Digimon Story: Cyber Sleuth – Hacker's Memory

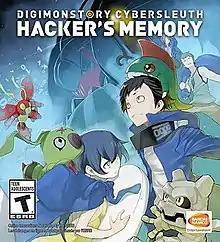
North American cover art

is a role-playing video game developed by Media.Vision and published by Bandai Namco Entertainment for PlayStation 4 and PlayStation Vita. It is the follow-up to 2015's "", part of the "Digimon Story" series, and based on the larger "Digimon" franchise. The game shares elements and locations from its predecessor, while featuring a new story set during its events.